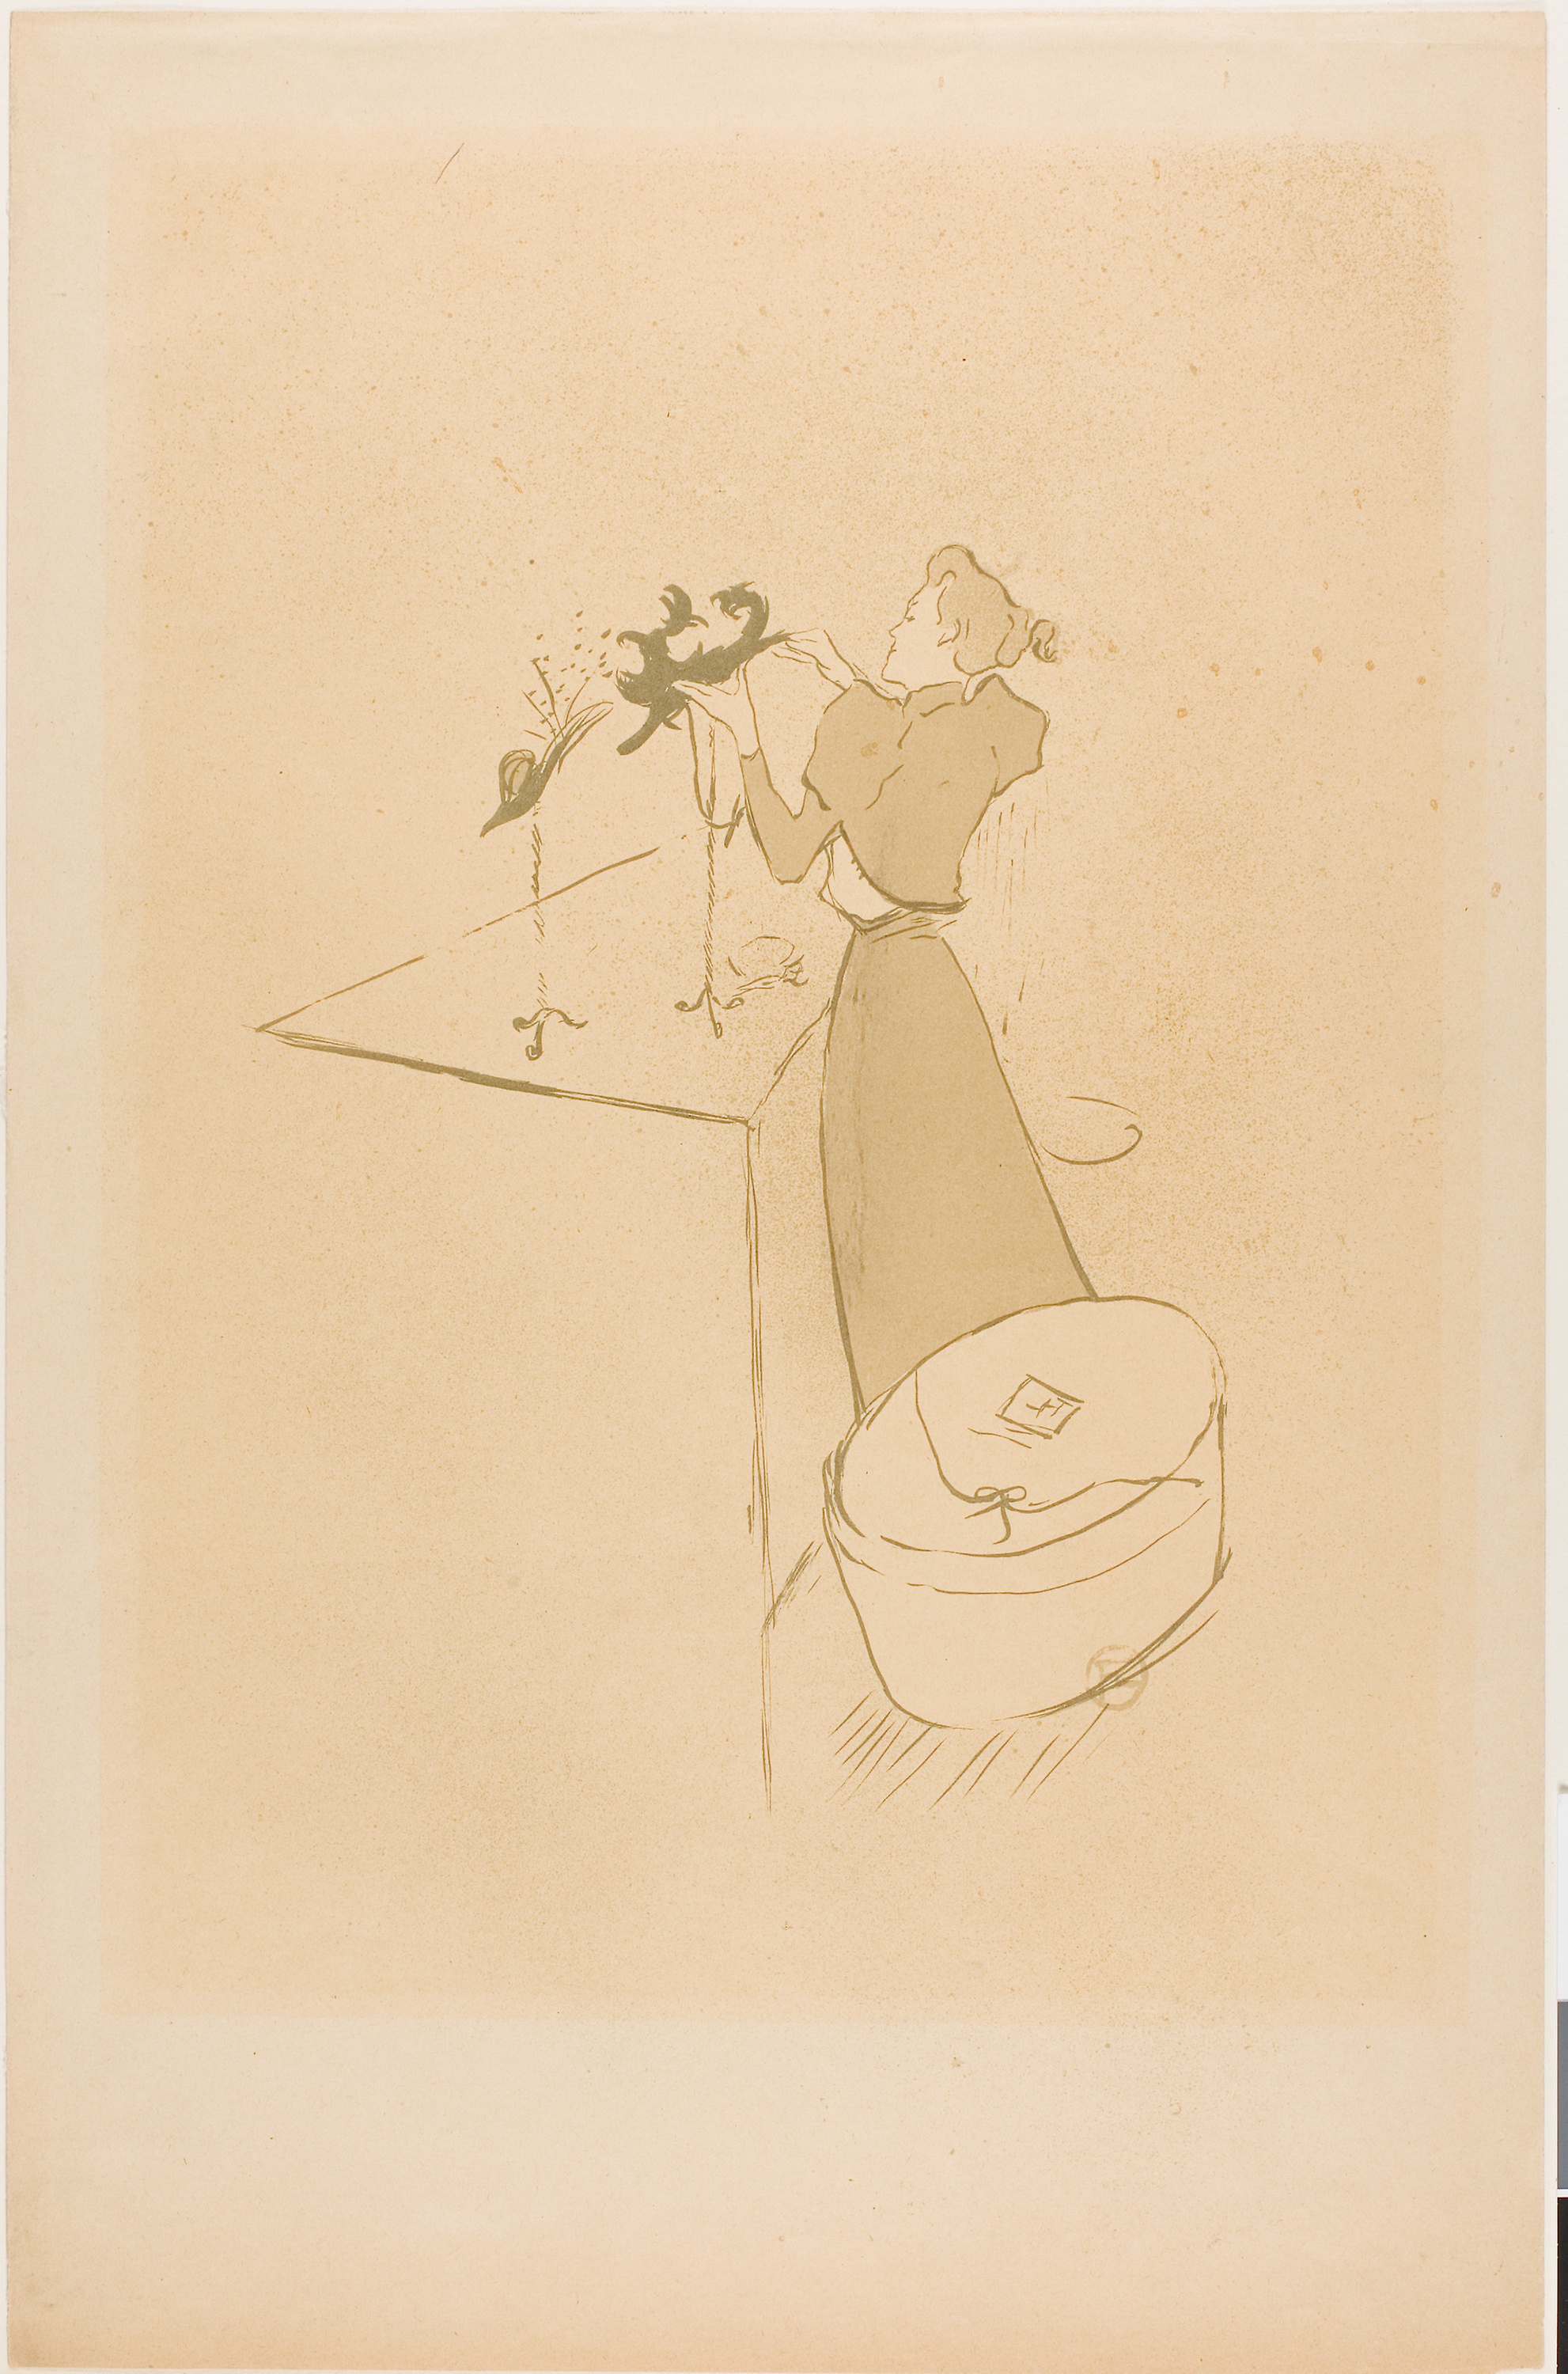
art, drawing, sketch, paper, illustration, artwork, paper product, joint, visual arts